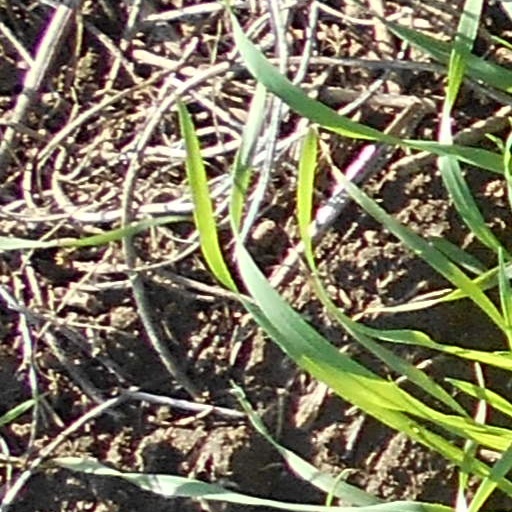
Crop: wheat